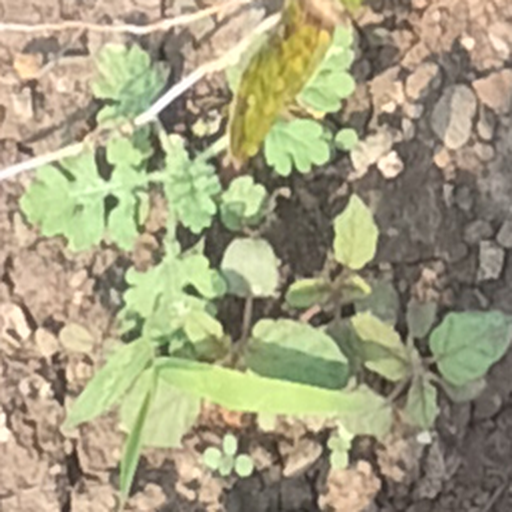
Weed species: Gajar_gavat_(Parthenium hysterophorus)